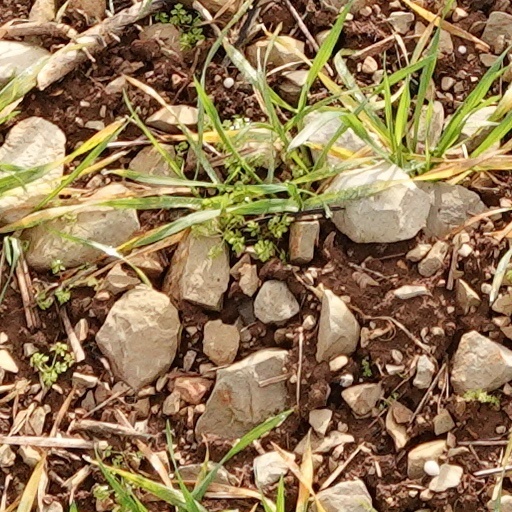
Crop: wheat